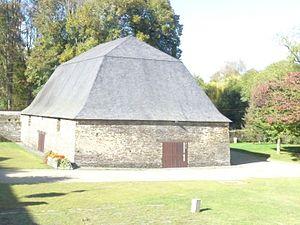
Halle où ont été internés des Républicains espagnols puis des Tsiganes de 1939 à 1942 à Moisdon-la-rivière.
Moisdon-la-Rivière est une commune de l'Ouest de la France, située dans le département de la Loire-Atlantique, en région Pays de la Loire.